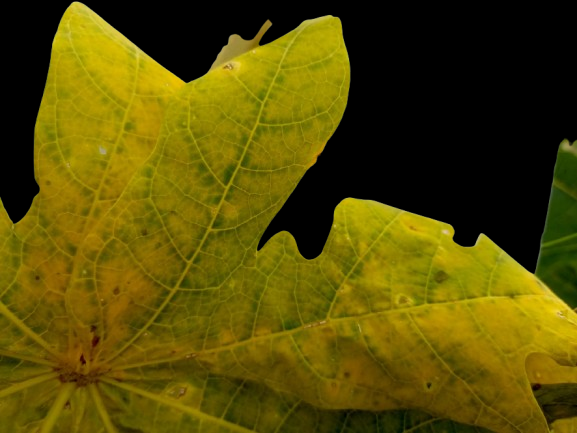
Crop: Papaya
Label: Yellow_Necrotic_Spots_Holes